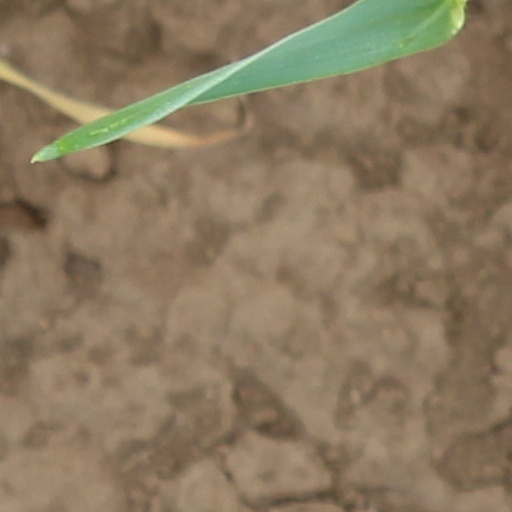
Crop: wheat